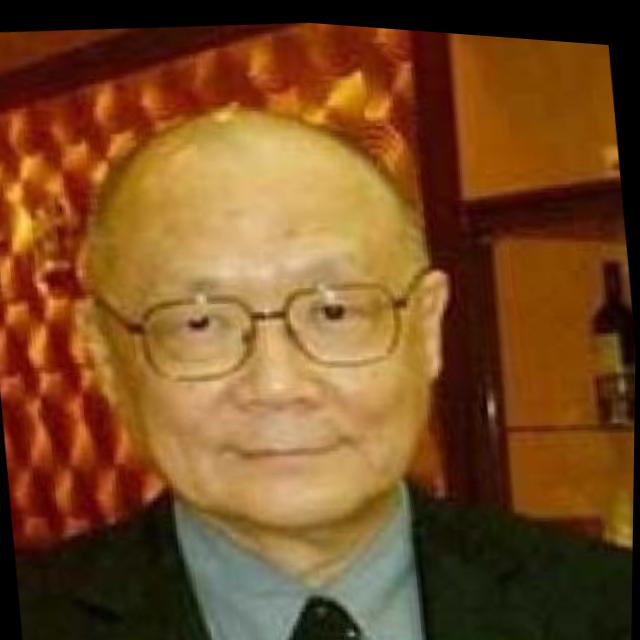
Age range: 65+